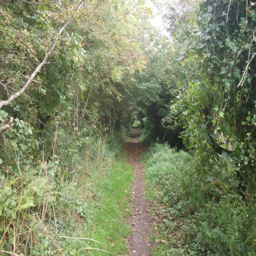
further into person you can find over grown , magical paths that lead you to new spots .